Kaicene Raesor S50T

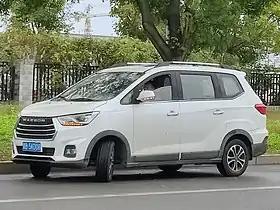
Kaicene Raesor S50T

The Raesor S50T is a minivan produced by Changan Automobile under the Raesor (Ruixing) series of the Kaicene sub-brand.